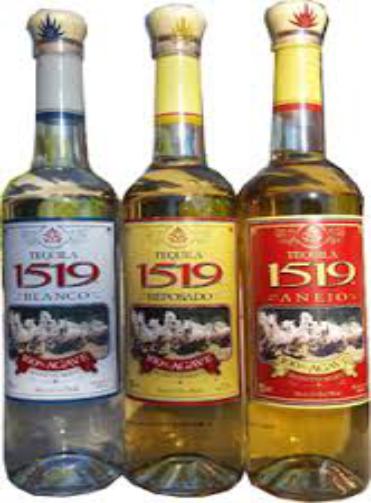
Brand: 1519 Tequila
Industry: Food